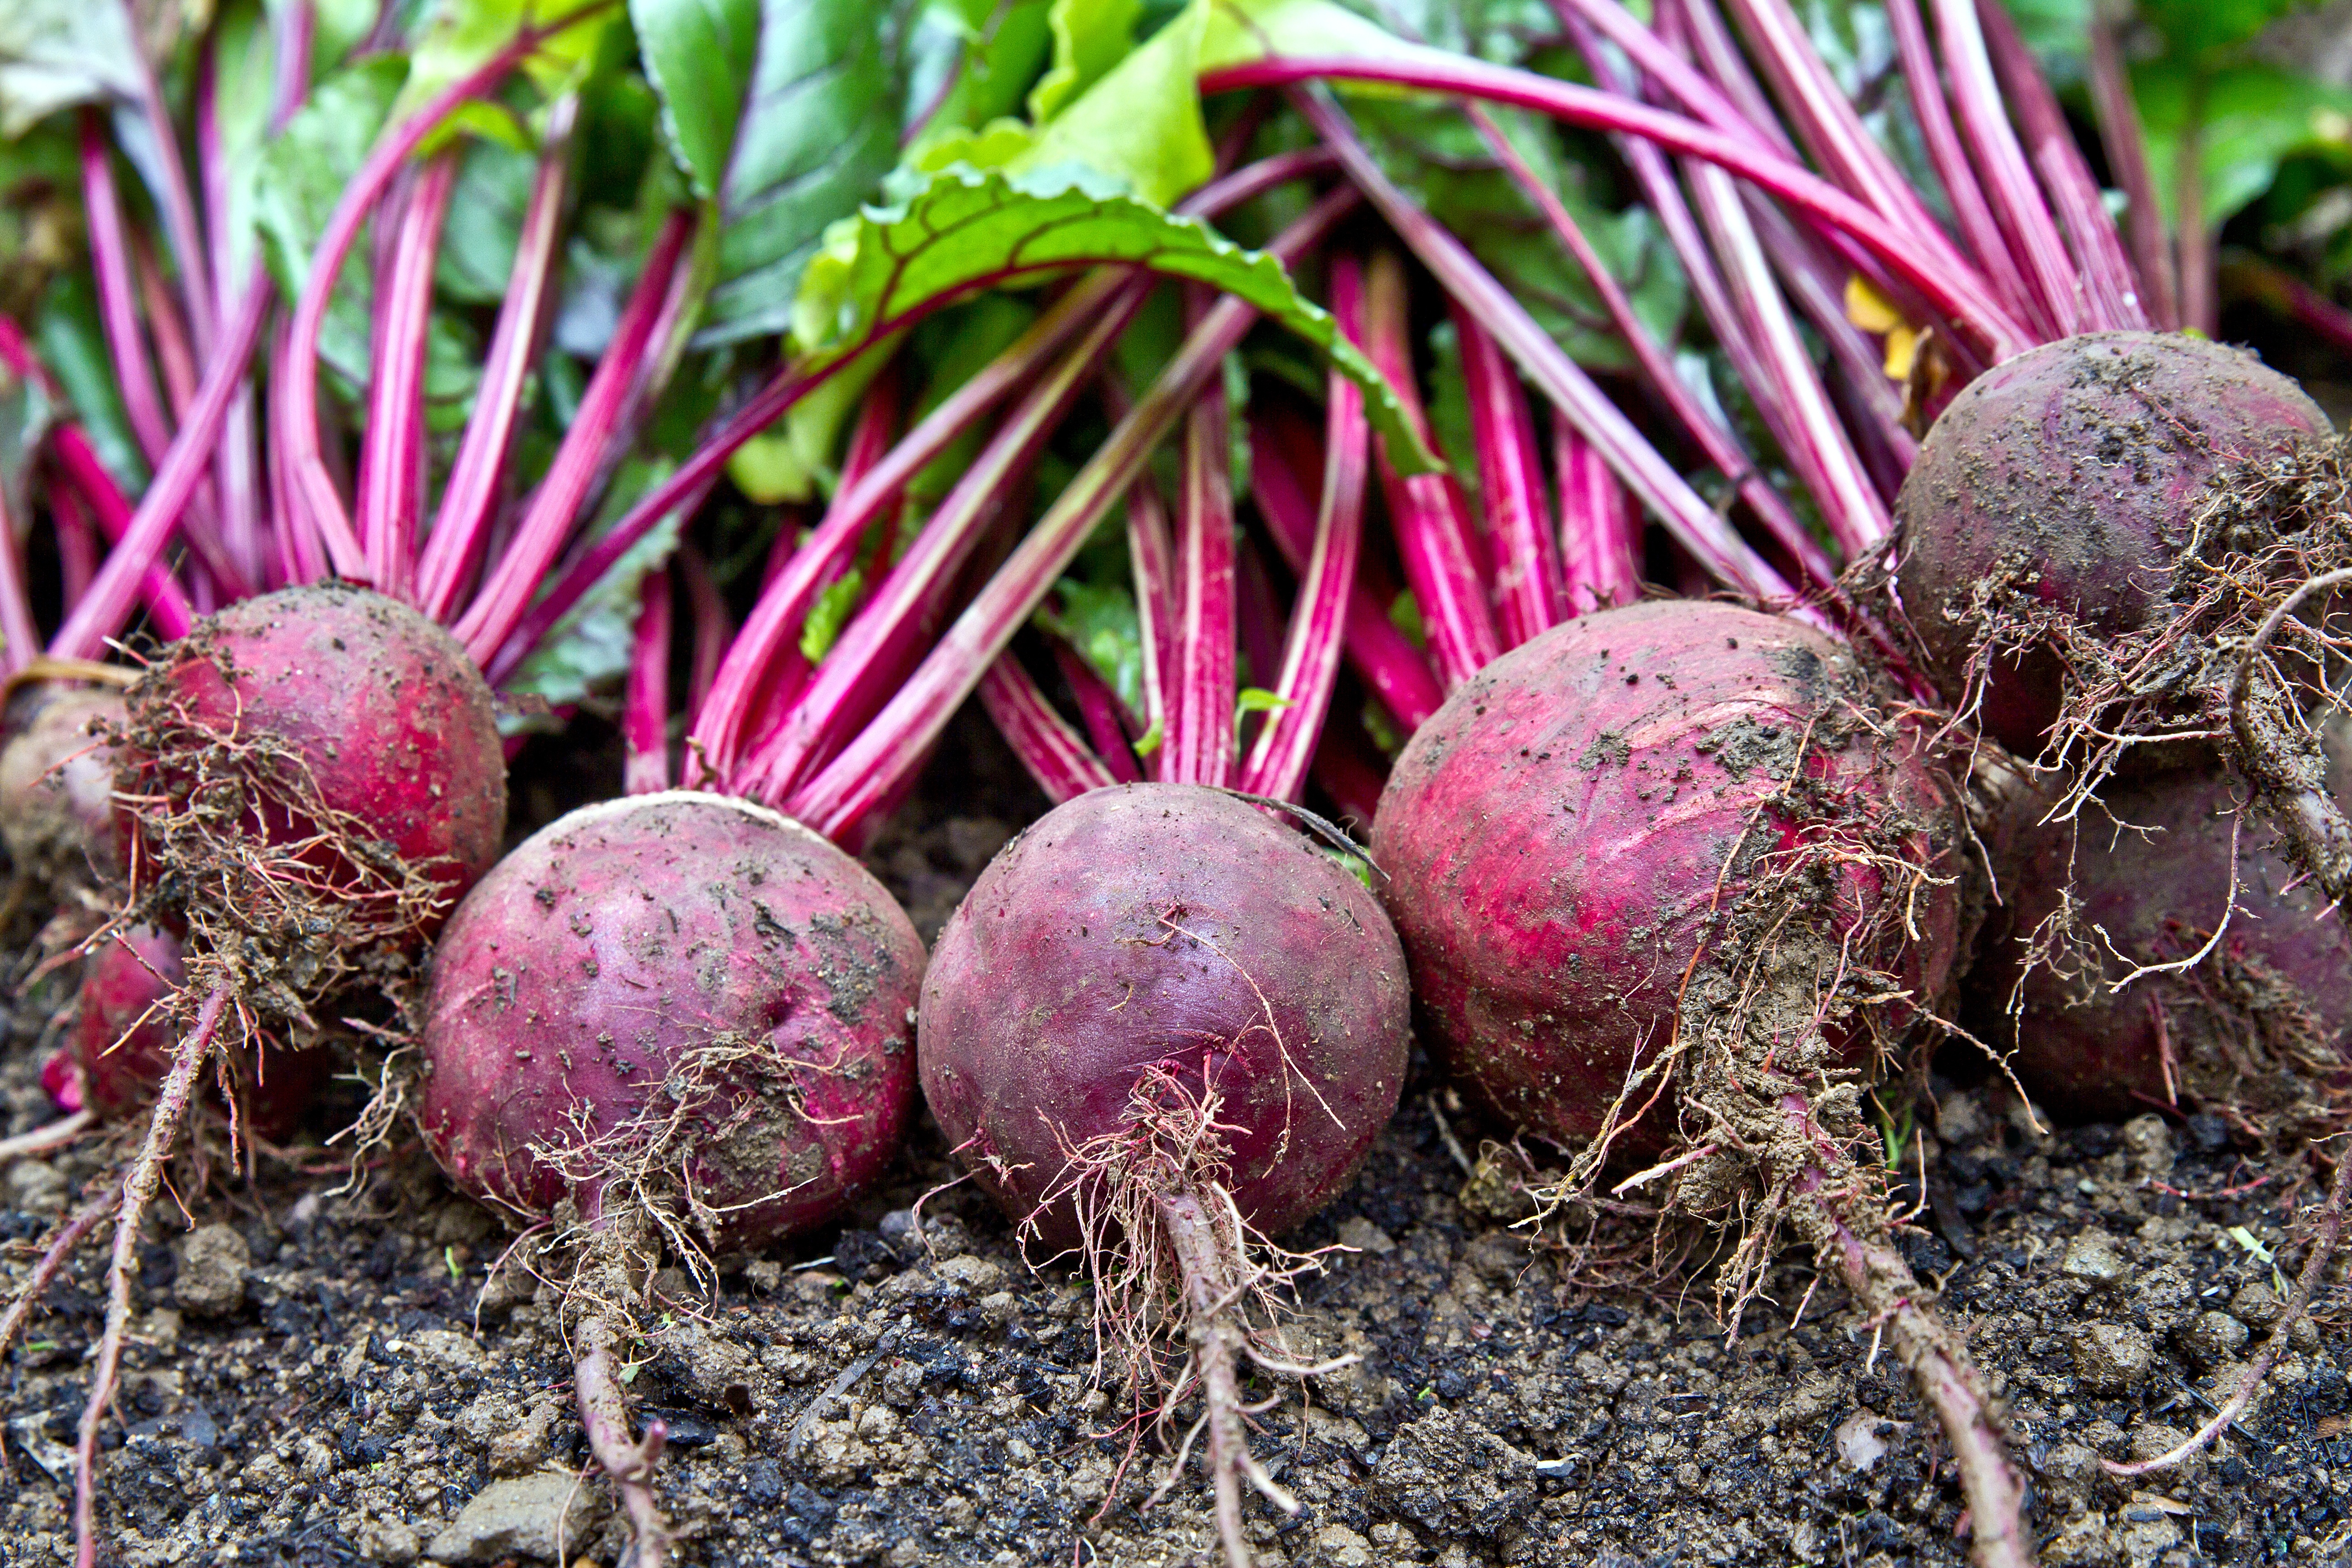
Bio Rote Bete
Bio Rote Bete in feldfrischer Qualität. Ökologisch erzeugt. Produzent:in: Bin im Garten Judit Kühl Selow Dorfstraße 56 18246 Klein Belitz www.bigselow.de Öko Kontrollstelle: DE-ÖKO-034
Brand: Bin im Garten
Category: Food, Beverages & Tobacco > Food Items > Fruits & Vegetables > Fresh & Frozen Vegetables > Beets